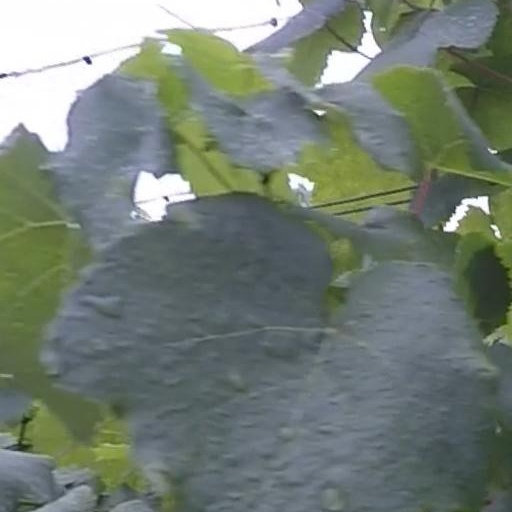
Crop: grape